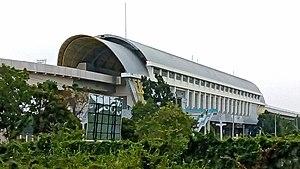
Le métro de Palembang est un réseau de métro à Palembang, capitale de la province indonésienne de Sumatra du Sud. Il consiste en une ligne qui relie l'aéroport international Sultan-Mahmud-Badaruddin-II au nord de la ville et le centre sportif Jakabaring dans le sud.